Olam (network)

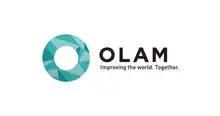

Olam (stylized OLAM) is a network of Jewish and Israeli organizations that work in the fields of global service, international development and humanitarian aid. It was launched in 2015 by the Alliance for Global Good, Charles and Lynn Schusterman Family Philanthropies, and the Pears Foundation.